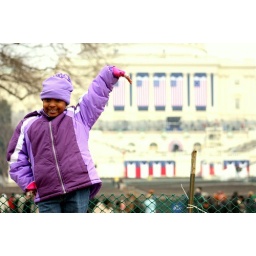
A little girl poses for her parents on top of a wall in front of the Capitol building.